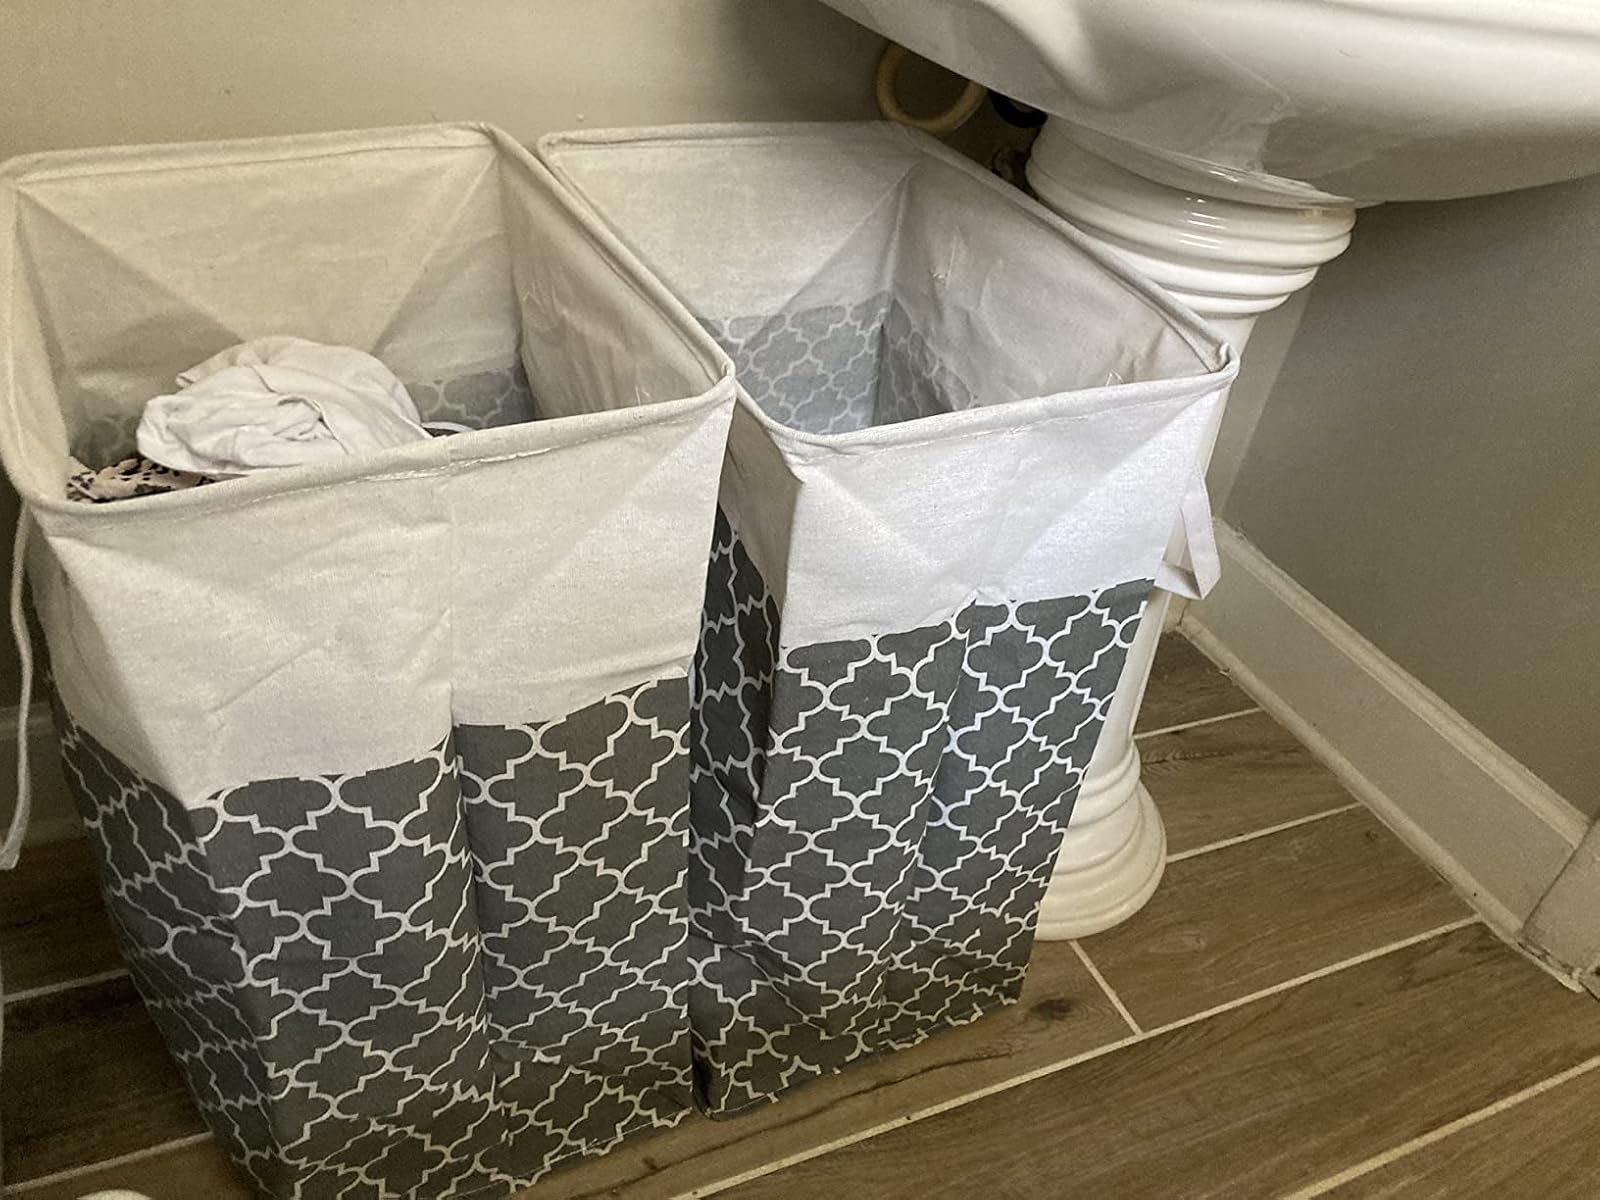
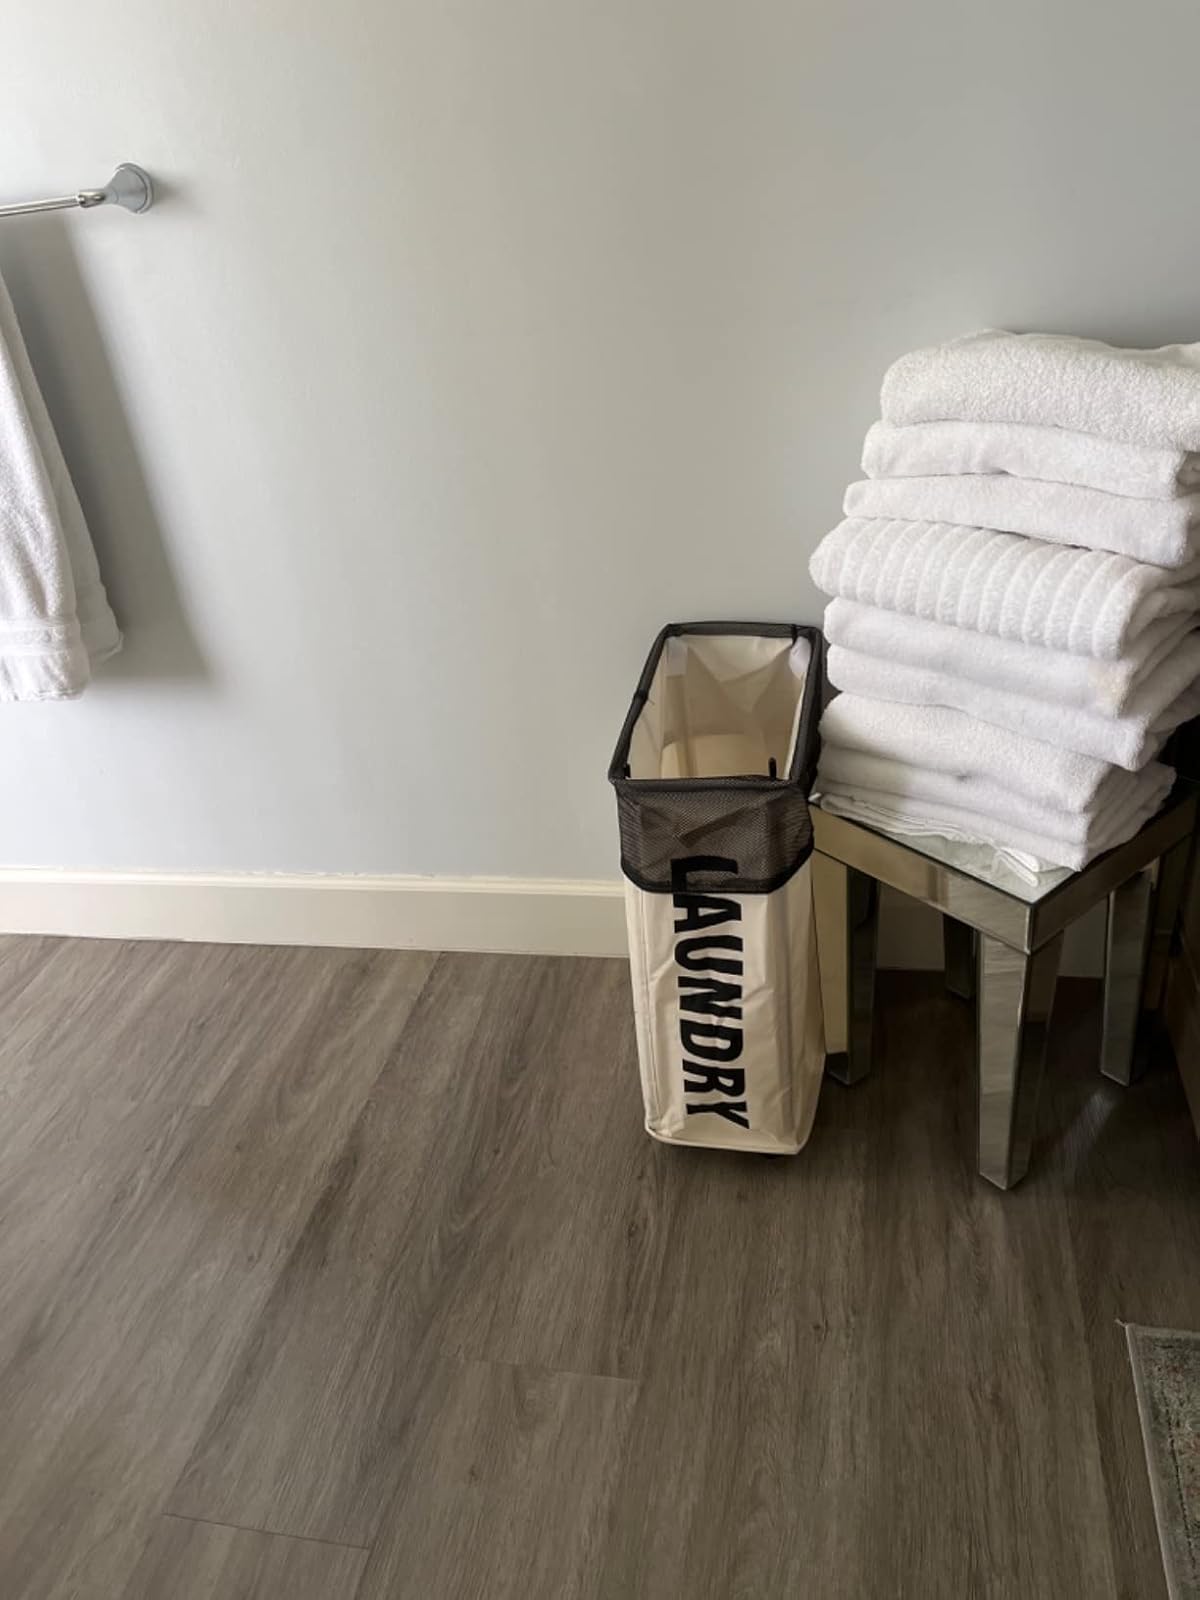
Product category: items_hamper
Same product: no